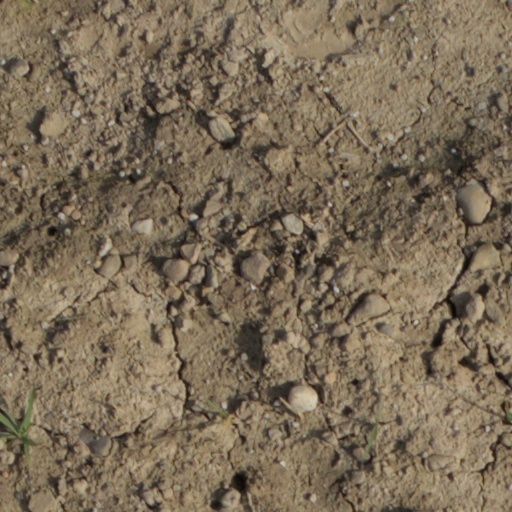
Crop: wheat